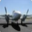
Label: airplane